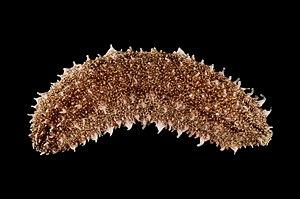
Une holothurie Holothuria albiventer.
Holothuria est un genre d'holothuries de la famille des Holothuriidae.
Holothuria (Metriatyla) est un sous-genre de concombres de mer de la famille des Holothuriidae.